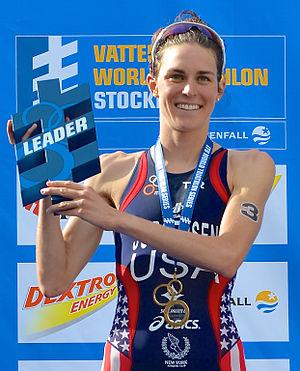
Les championnats du monde de triathlon 2014 sont composés de huit courses organisées par la Fédération internationale de triathlon dont une grande finale, et qui portent le nom de Séries mondiales de triathlon. Les épreuves prises en compte pour le classement du championnat du monde « élite » comportent aussi bien des courses au format M — soit 1 500 m de natation, 40 km de cyclisme et 10 km de course à pied —
Gwen Rosemary Jorgensen est une triathlète professionnelle américaine, triple championne des États-Unis, double championne du monde et médaillée d'or aux Jeux olympiques de Rio en 2016. Après cette victoire olympique, elle met un terme à sa carrière de triathlète et pratique la course de fond.